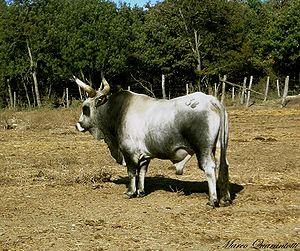
La maremmana est une race bovine italienne. Cette race bouchère est élevée à l'état presque sauvage dans les marais de Maremme, comme la race française camargue. Elle a ainsi un lien proche avec la race équine maremmano, par le truchement des vachers locaux appelés butteri.